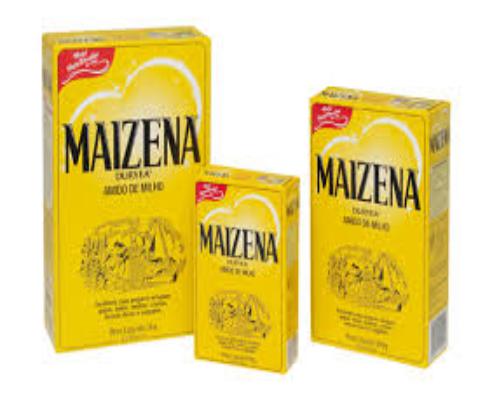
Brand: Maizena
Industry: Food